Matthew Oram

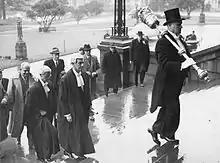
Opening of 29th Parliament, with Oram as newly elected Speaker walking behind the Serjeant-at-Arms (with mace)

Oram was on the Palmerston North Borough Council (1920–1927). In the , he was a candidate of the anti-Labour Democrat Party in the electorate. The Democrats stood 50 candidates in the 1935 election, but none of them were successful. Their main effect was to split the vote on the right, resulting in several electorates going to Labour. This may well have happened in Manawatu, where Labour's Lorrie Hunter unseated Reform's Joseph Linklater by a margin of just 30 votes (2,962 votes versus 2,932), with Oram coming fourth (673 votes). In 1936, the Democrats merged with other parties to form the National Party, contributing the most conservative perspective.